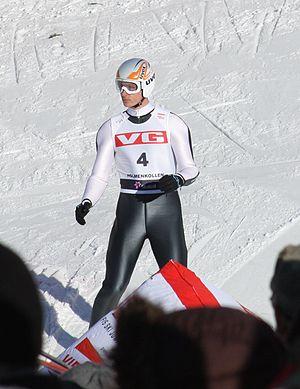
David Lazzaroni est un sauteur à ski français.